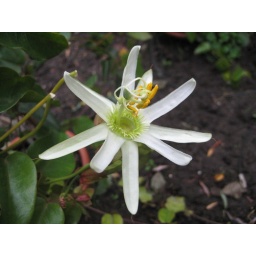
white flower which opens at night. Pollinated by batssection: Manicata